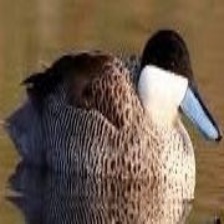
Species: PUNA TEAL
Scientific name: ANAS PUNA
ImageNet parent category: drake